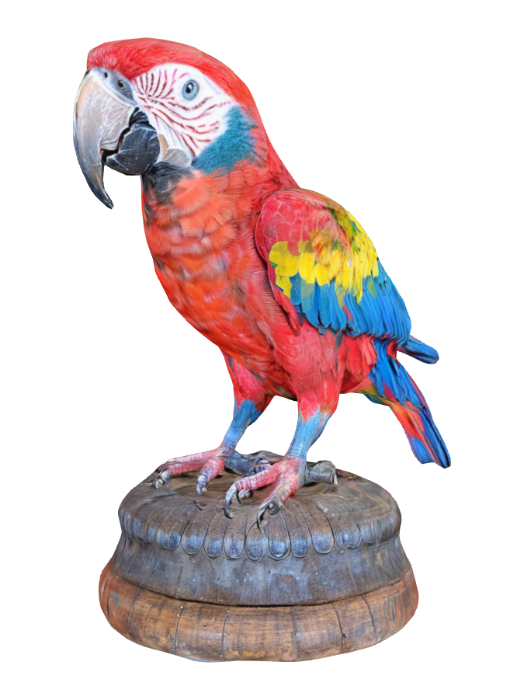
미적 점수 (1~10점): 5